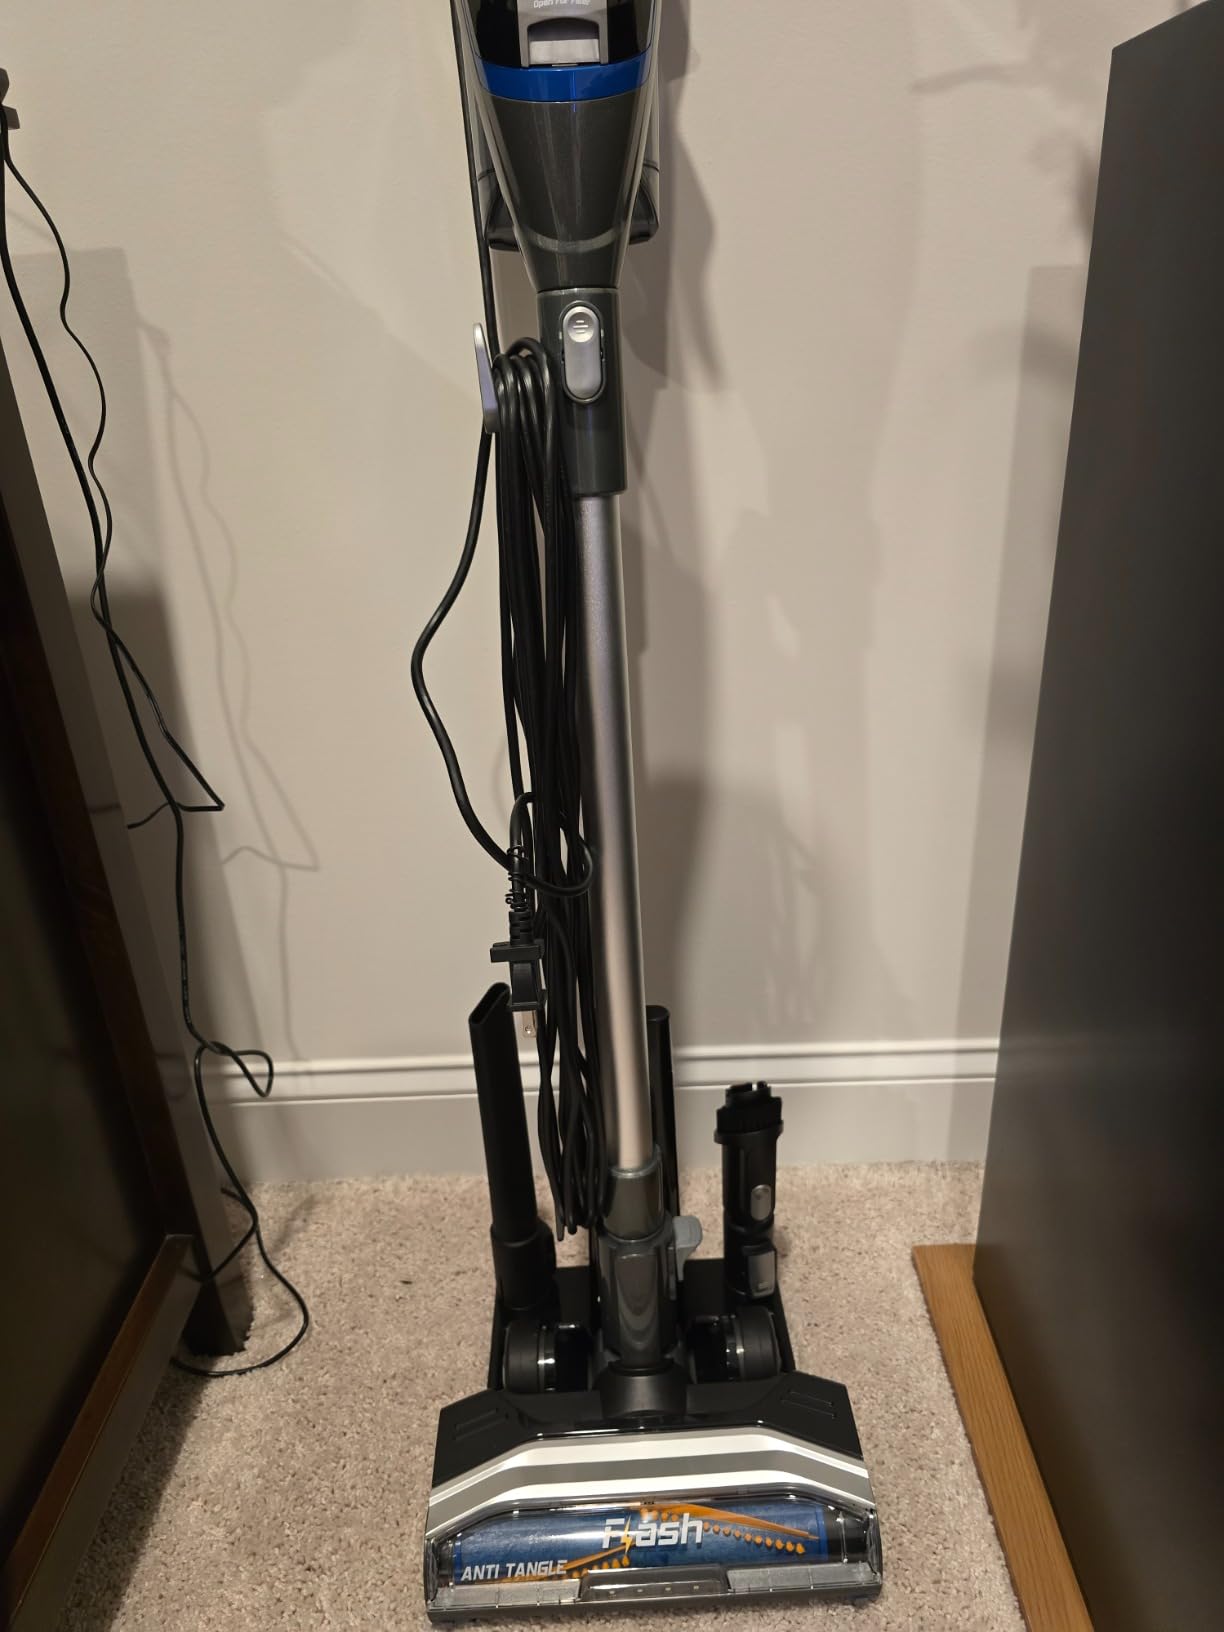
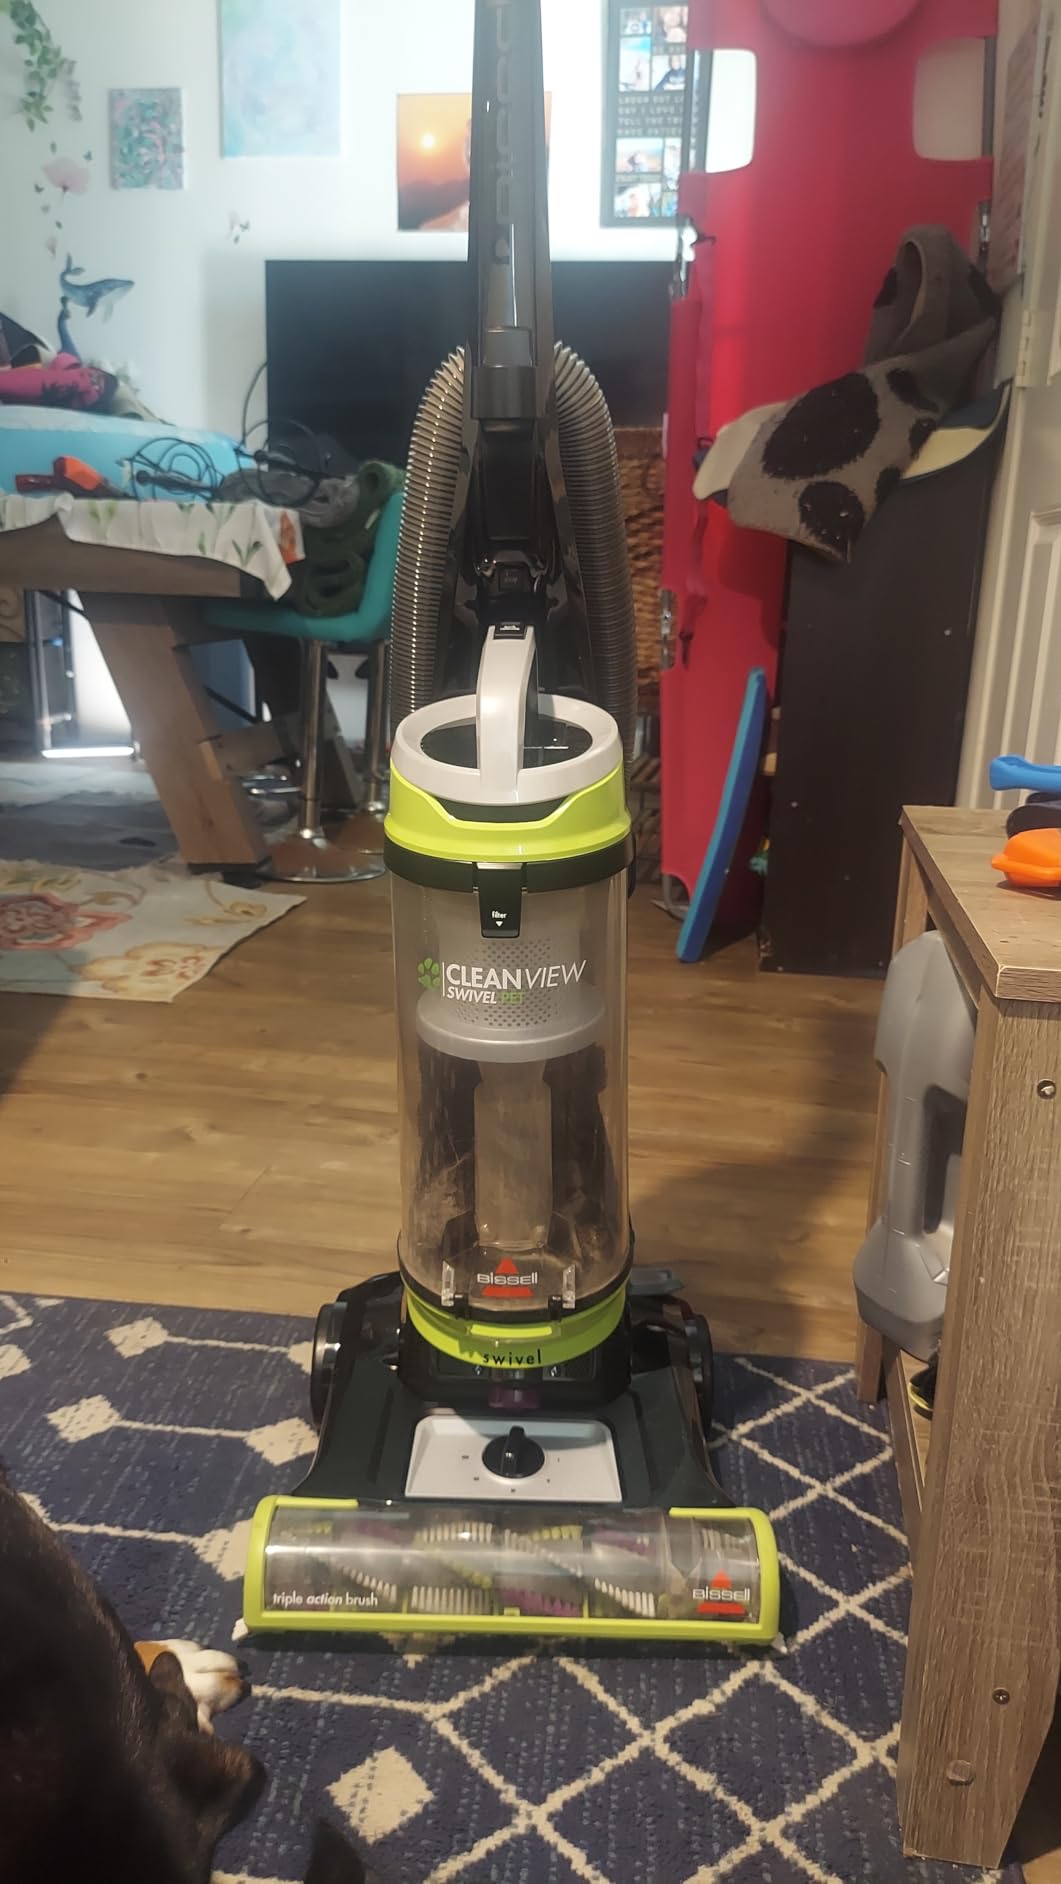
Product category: items_vacuum
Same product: no